Fathollah Minbashian

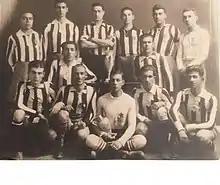
National team with F. Minbashian seated holding trophy

He had practiced soccer in his youth quasi-professionally as he was the first and very popular goalkeeper of the national football team of Iran. He played as a goalkeeper for Docharkheh Savaran and the Iran national team. In 1942, he was in the Iran national football team which defeated the British Army XI Football team in a friendly game by 1–0. Fathollah Minbashian practiced many other sports including swimming, the horseback riding, tennis and skiing. In the 1960s, he even published a self-teaching ski guide ("Khod amouz eeski") comprising many diagrams.